Lymm

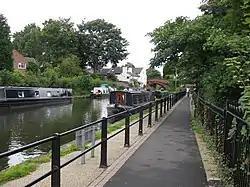
The Bridgewater Canal at Lymm

The ecclesiastical parish was made a local government district in 1863, administered by an elected local board. Such districts were reconstituted as urban districts under the Local Government Act 1894. Lymm Urban District Council subsequently built itself offices at the corner of Whitbarrow Road and Brookfield Road, which were completed in 1902.